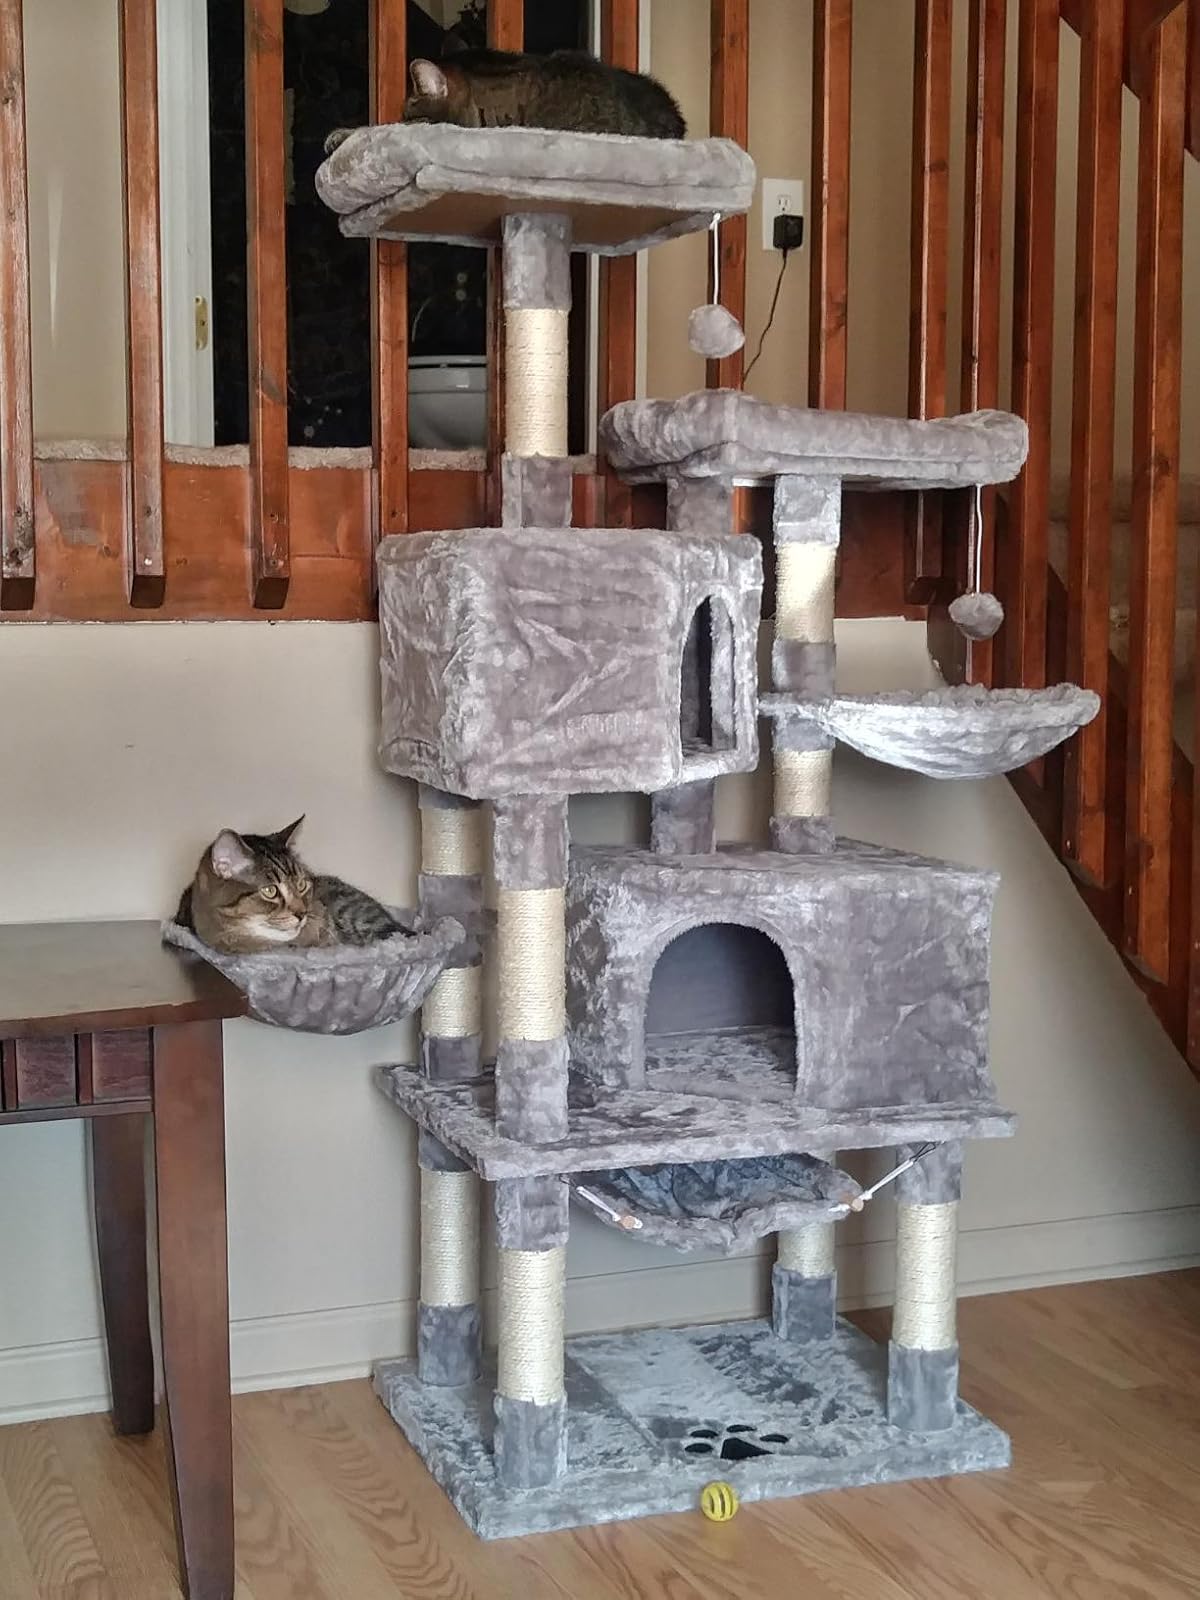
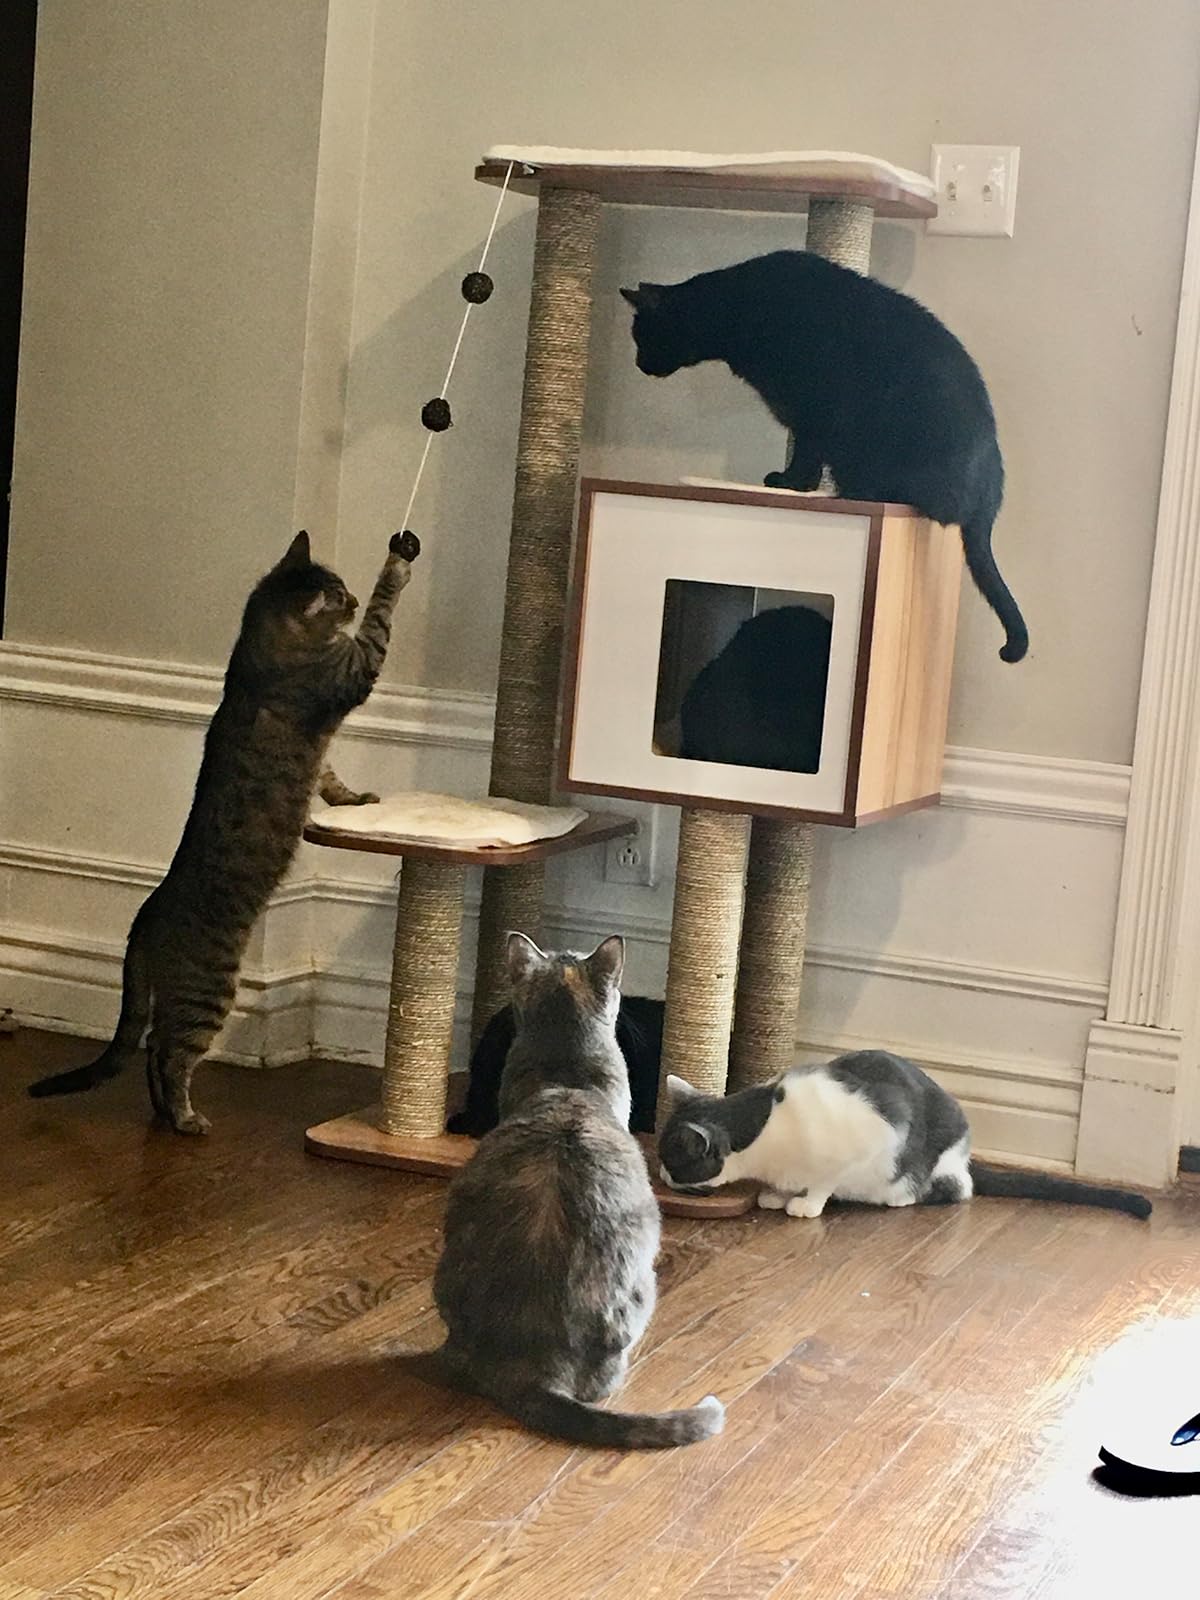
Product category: items_cat tree
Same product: no